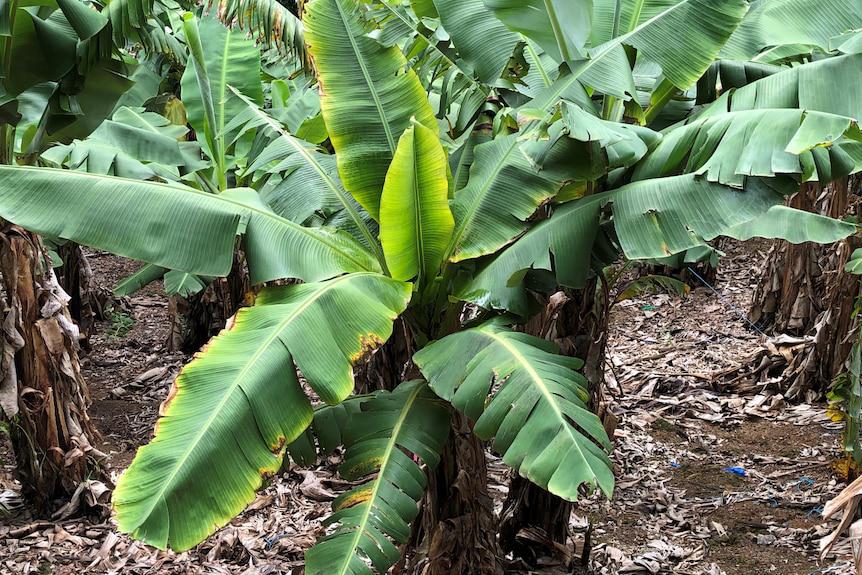
Plant: Banana
Disease: banana bunchy top